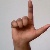
The image shows a hand gesture representing the letter 'L' in Indian Sign Language.